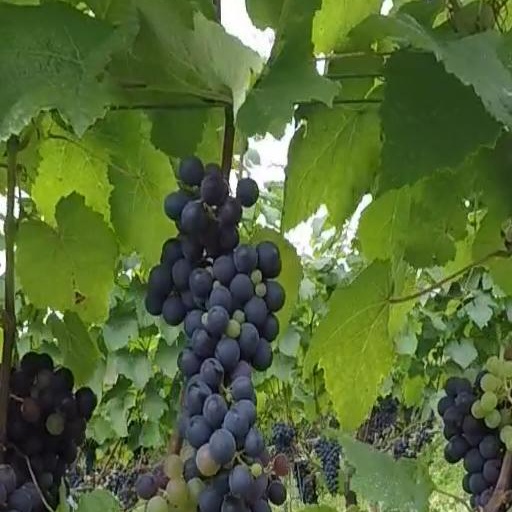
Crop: grape